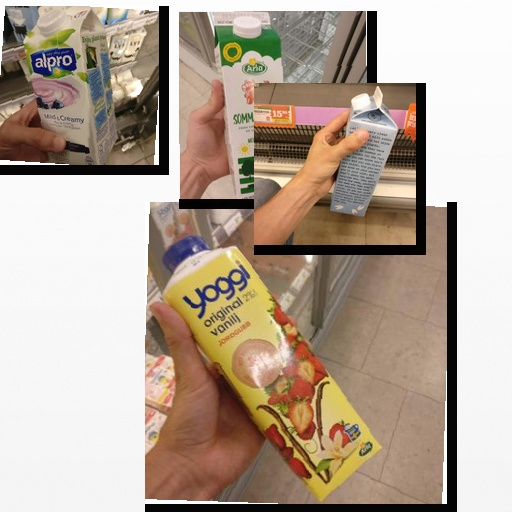
Food items: oat_milk, blueberry_soyghurt, milk, strawberry_yoghurt